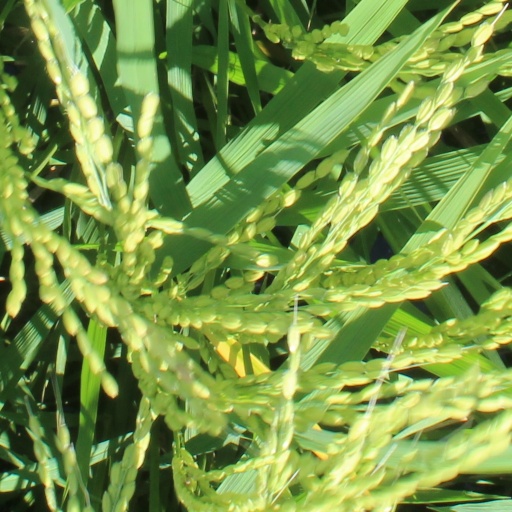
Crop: rice